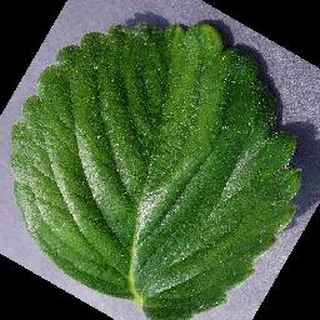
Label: healthy_strawberry